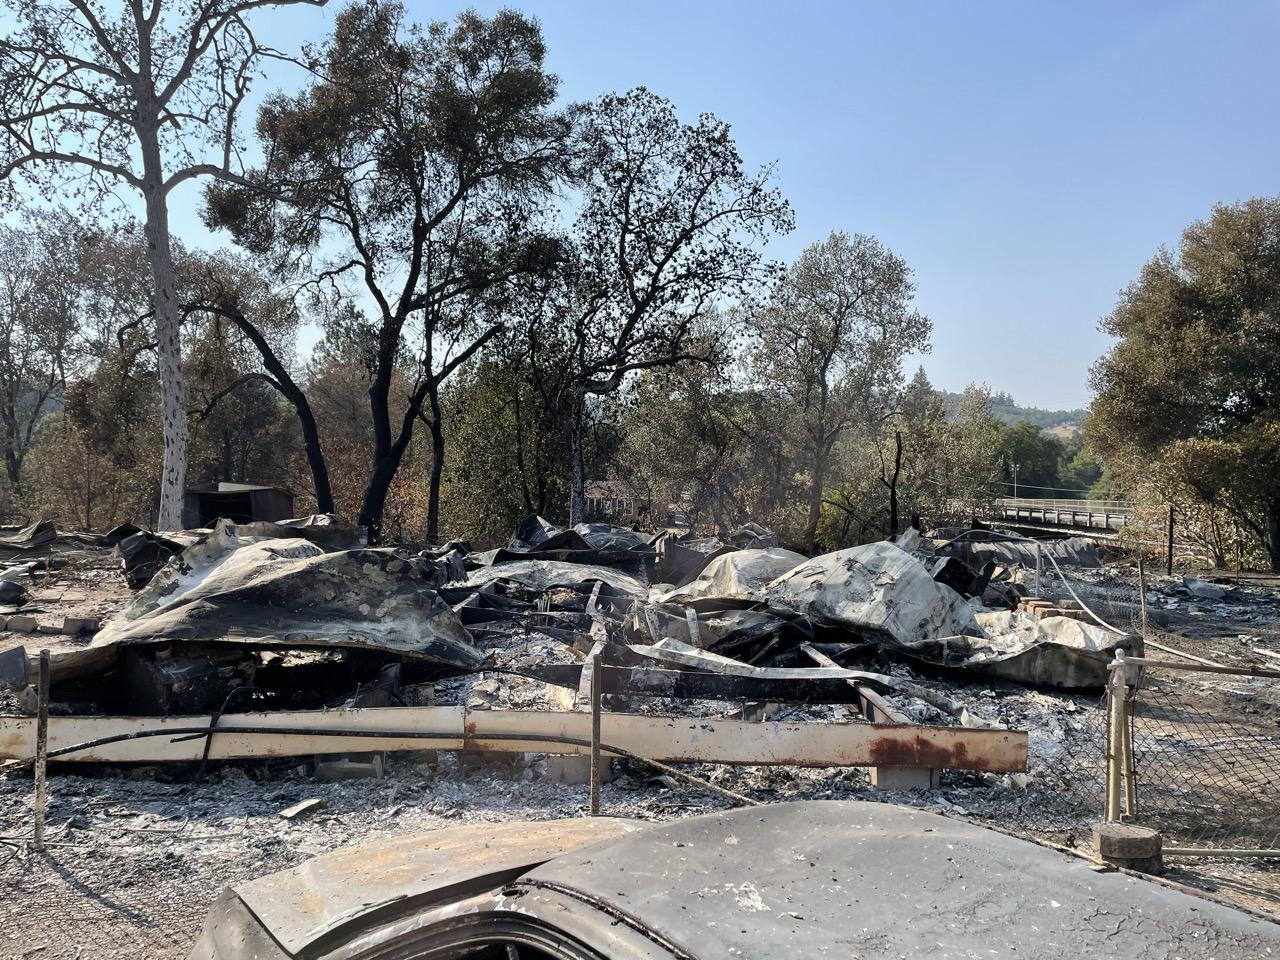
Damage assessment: destroyed